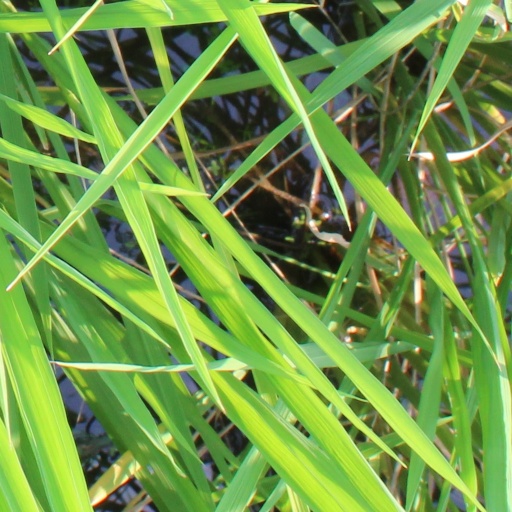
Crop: rice